Custom motorcycle

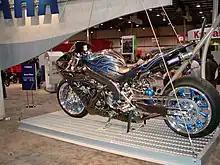
A customized Yamaha with a nitrous oxide tank

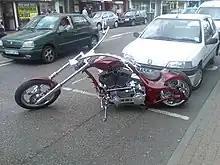
A custom motorcycle in the United Kingdom

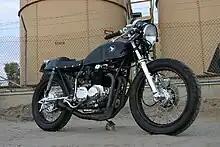
1977 Honda CB550 built by Lossa Engineering

A custom motorcycle is a motorcycle with stylistic and/or structural changes to the 'standard' mass-produced machine offered by major manufacturers. Custom motorcycles might be unique, or built in limited quantities. While individual motorcyclists have altered the appearance of their machines since the first days of motorcycling, the first individualized motorcycles specifically labeled 'Custom' appeared in the late 1950s, around the same time as the term was applied to custom cars.